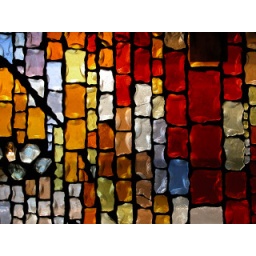
The sunset shines through a stained glass wall in a buddhist monistary on the island of Enoshima